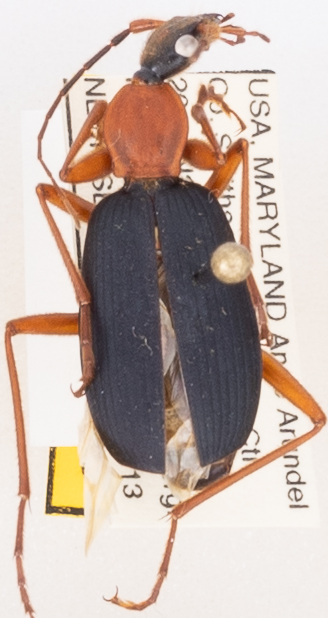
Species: Galerita bicolor
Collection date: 2019-06-13
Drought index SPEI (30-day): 0.072
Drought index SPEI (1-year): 2.09
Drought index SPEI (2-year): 2.01